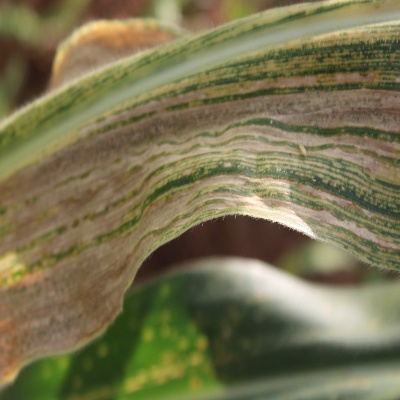
Crop: Maize
Condition: leaf blight